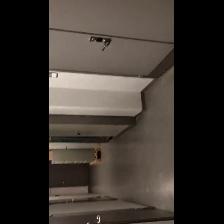
Label: NonHuman